Mikhail Gorbachev

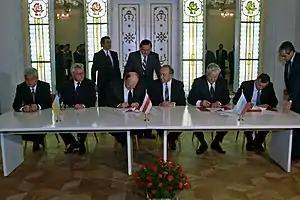
Leaders of the Soviet Republics sign the Belovezha Accords, which eliminated the USSR and established the Commonwealth of Independent States, 1991

In November 1978, Gorbachev was appointed a Secretary of the Central Committee. His appointment was approved unanimously by the Central Committee's members. To fill this position, Gorbachev and his wife moved to Moscow, where they were initially given an old dacha outside the city. They then moved to another, at Sosnovka, before being allocated a newly built brick house. He was given an apartment inside the city, but gave that to his daughter and son-in-law; Irina had begun work at Moscow's Second Medical Institute. As part of the Moscow political elite, Gorbachev and his wife now had access to better medical care and to specialized shops; they were given cooks, servants, bodyguards, and secretaries, many of these spies for the KGB. In his new position, Gorbachev often worked twelve to sixteen hour days. He and his wife socialized little, but liked to visit Moscow's theaters and museums.